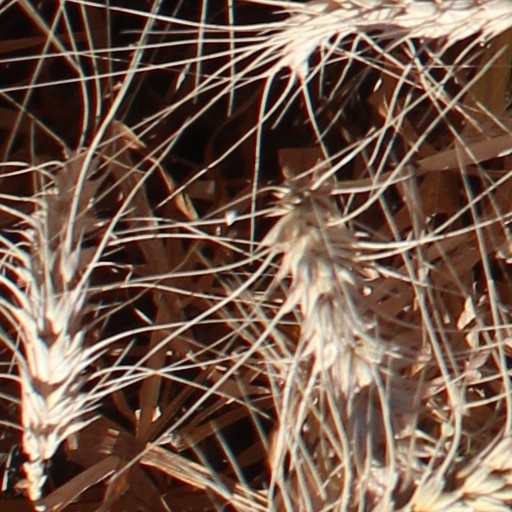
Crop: wheat